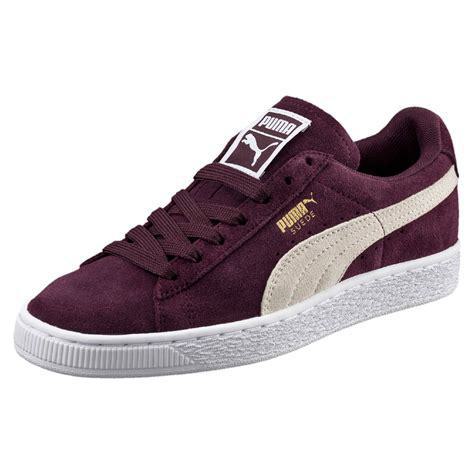
Brand: Puma
Model: Suede